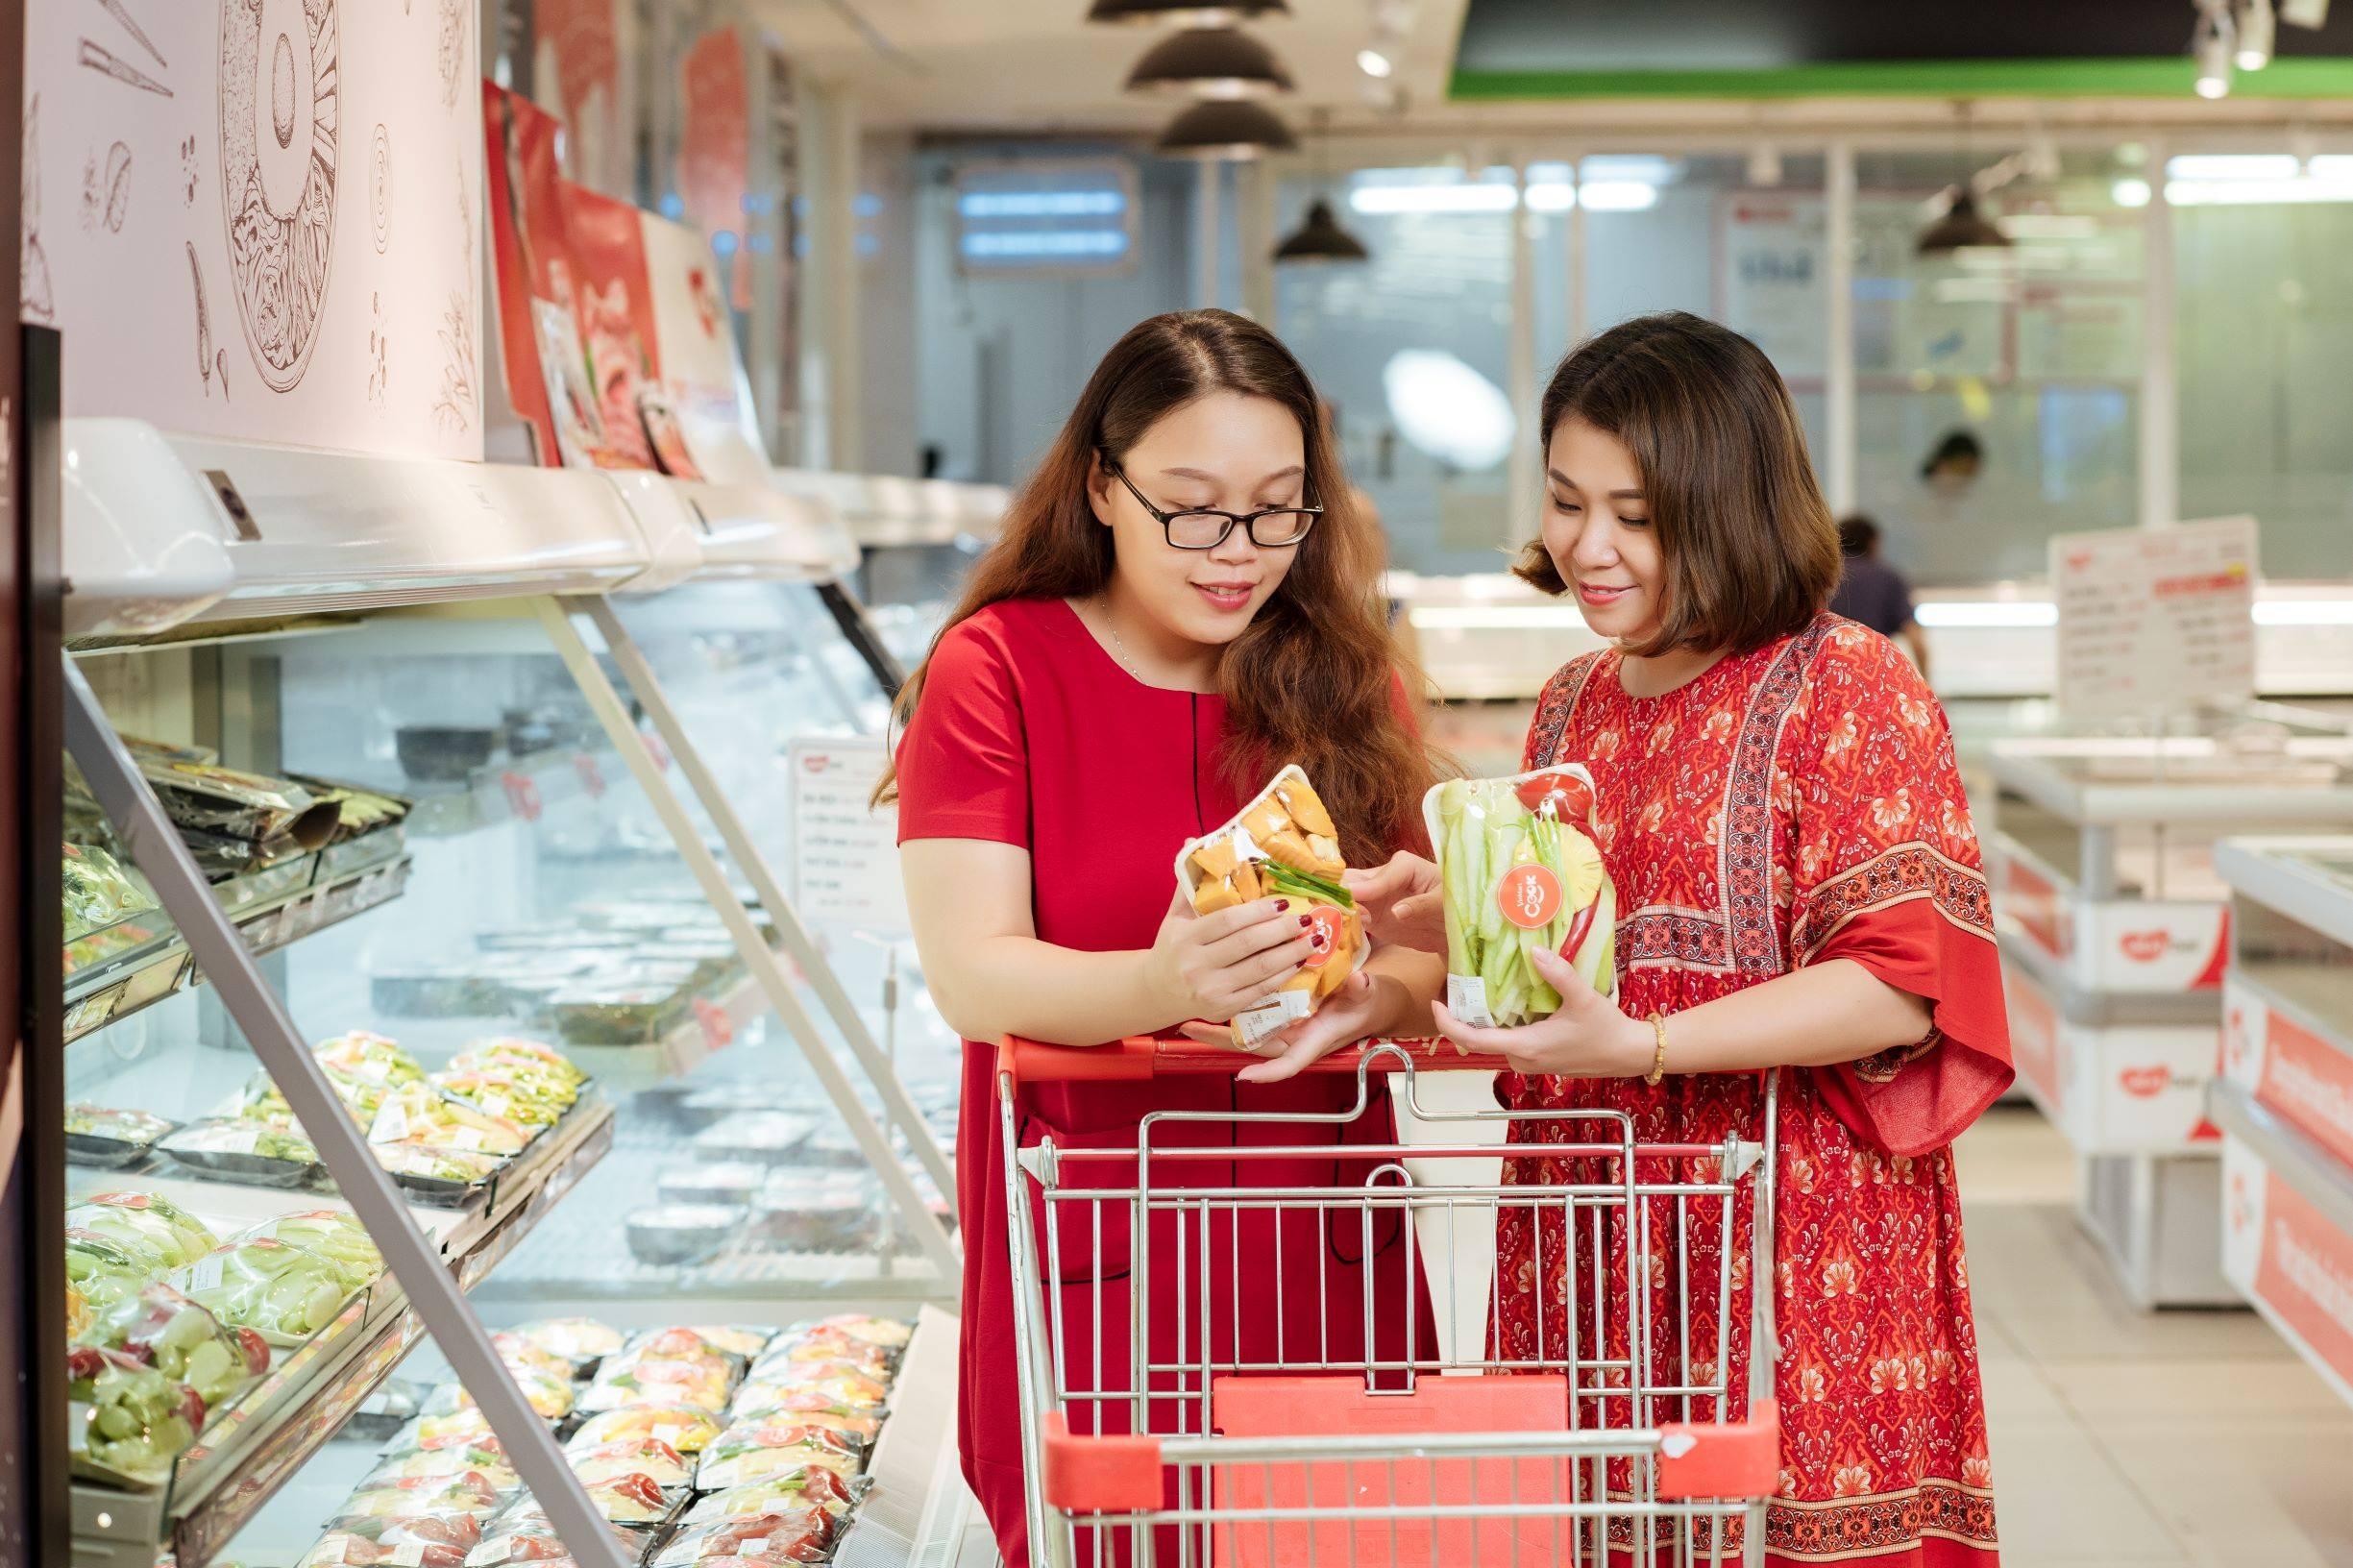
có hai người phụ nữ mặc đồ màu đỏ đang đứng bên một cái xe đảy